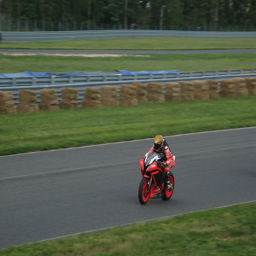
A person on a red motorcycle rides on a street by the grass.
A bike racer with red colors on the racetrack.
A person is riding a motorcycle on a track.
A motorcycle rider moves across the pavement on a sport bike.
A person rides a red motorcycle along a paved road.